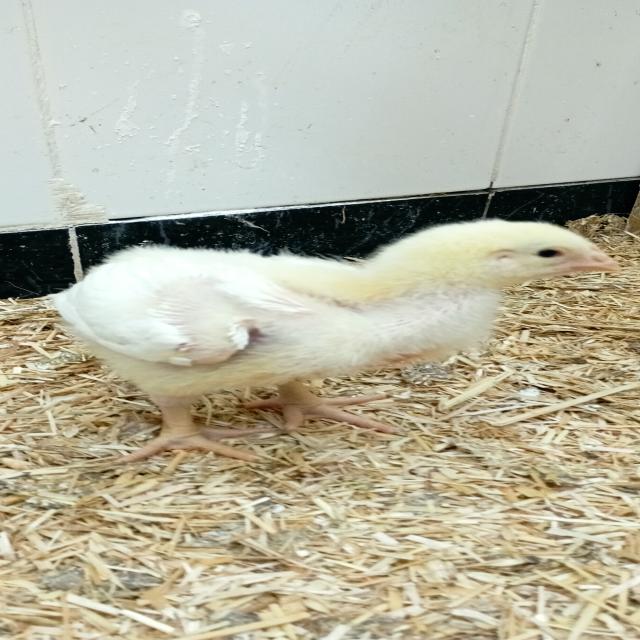
Weight: 396 g